Al Carbee

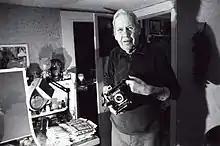
Al Carbee holding one of his many cameras

In 1997, after Carbee's wife Edna died, Carbee's art was discovered by Biddeford-Saco-OOB Courier reporter, Aaron Smith.